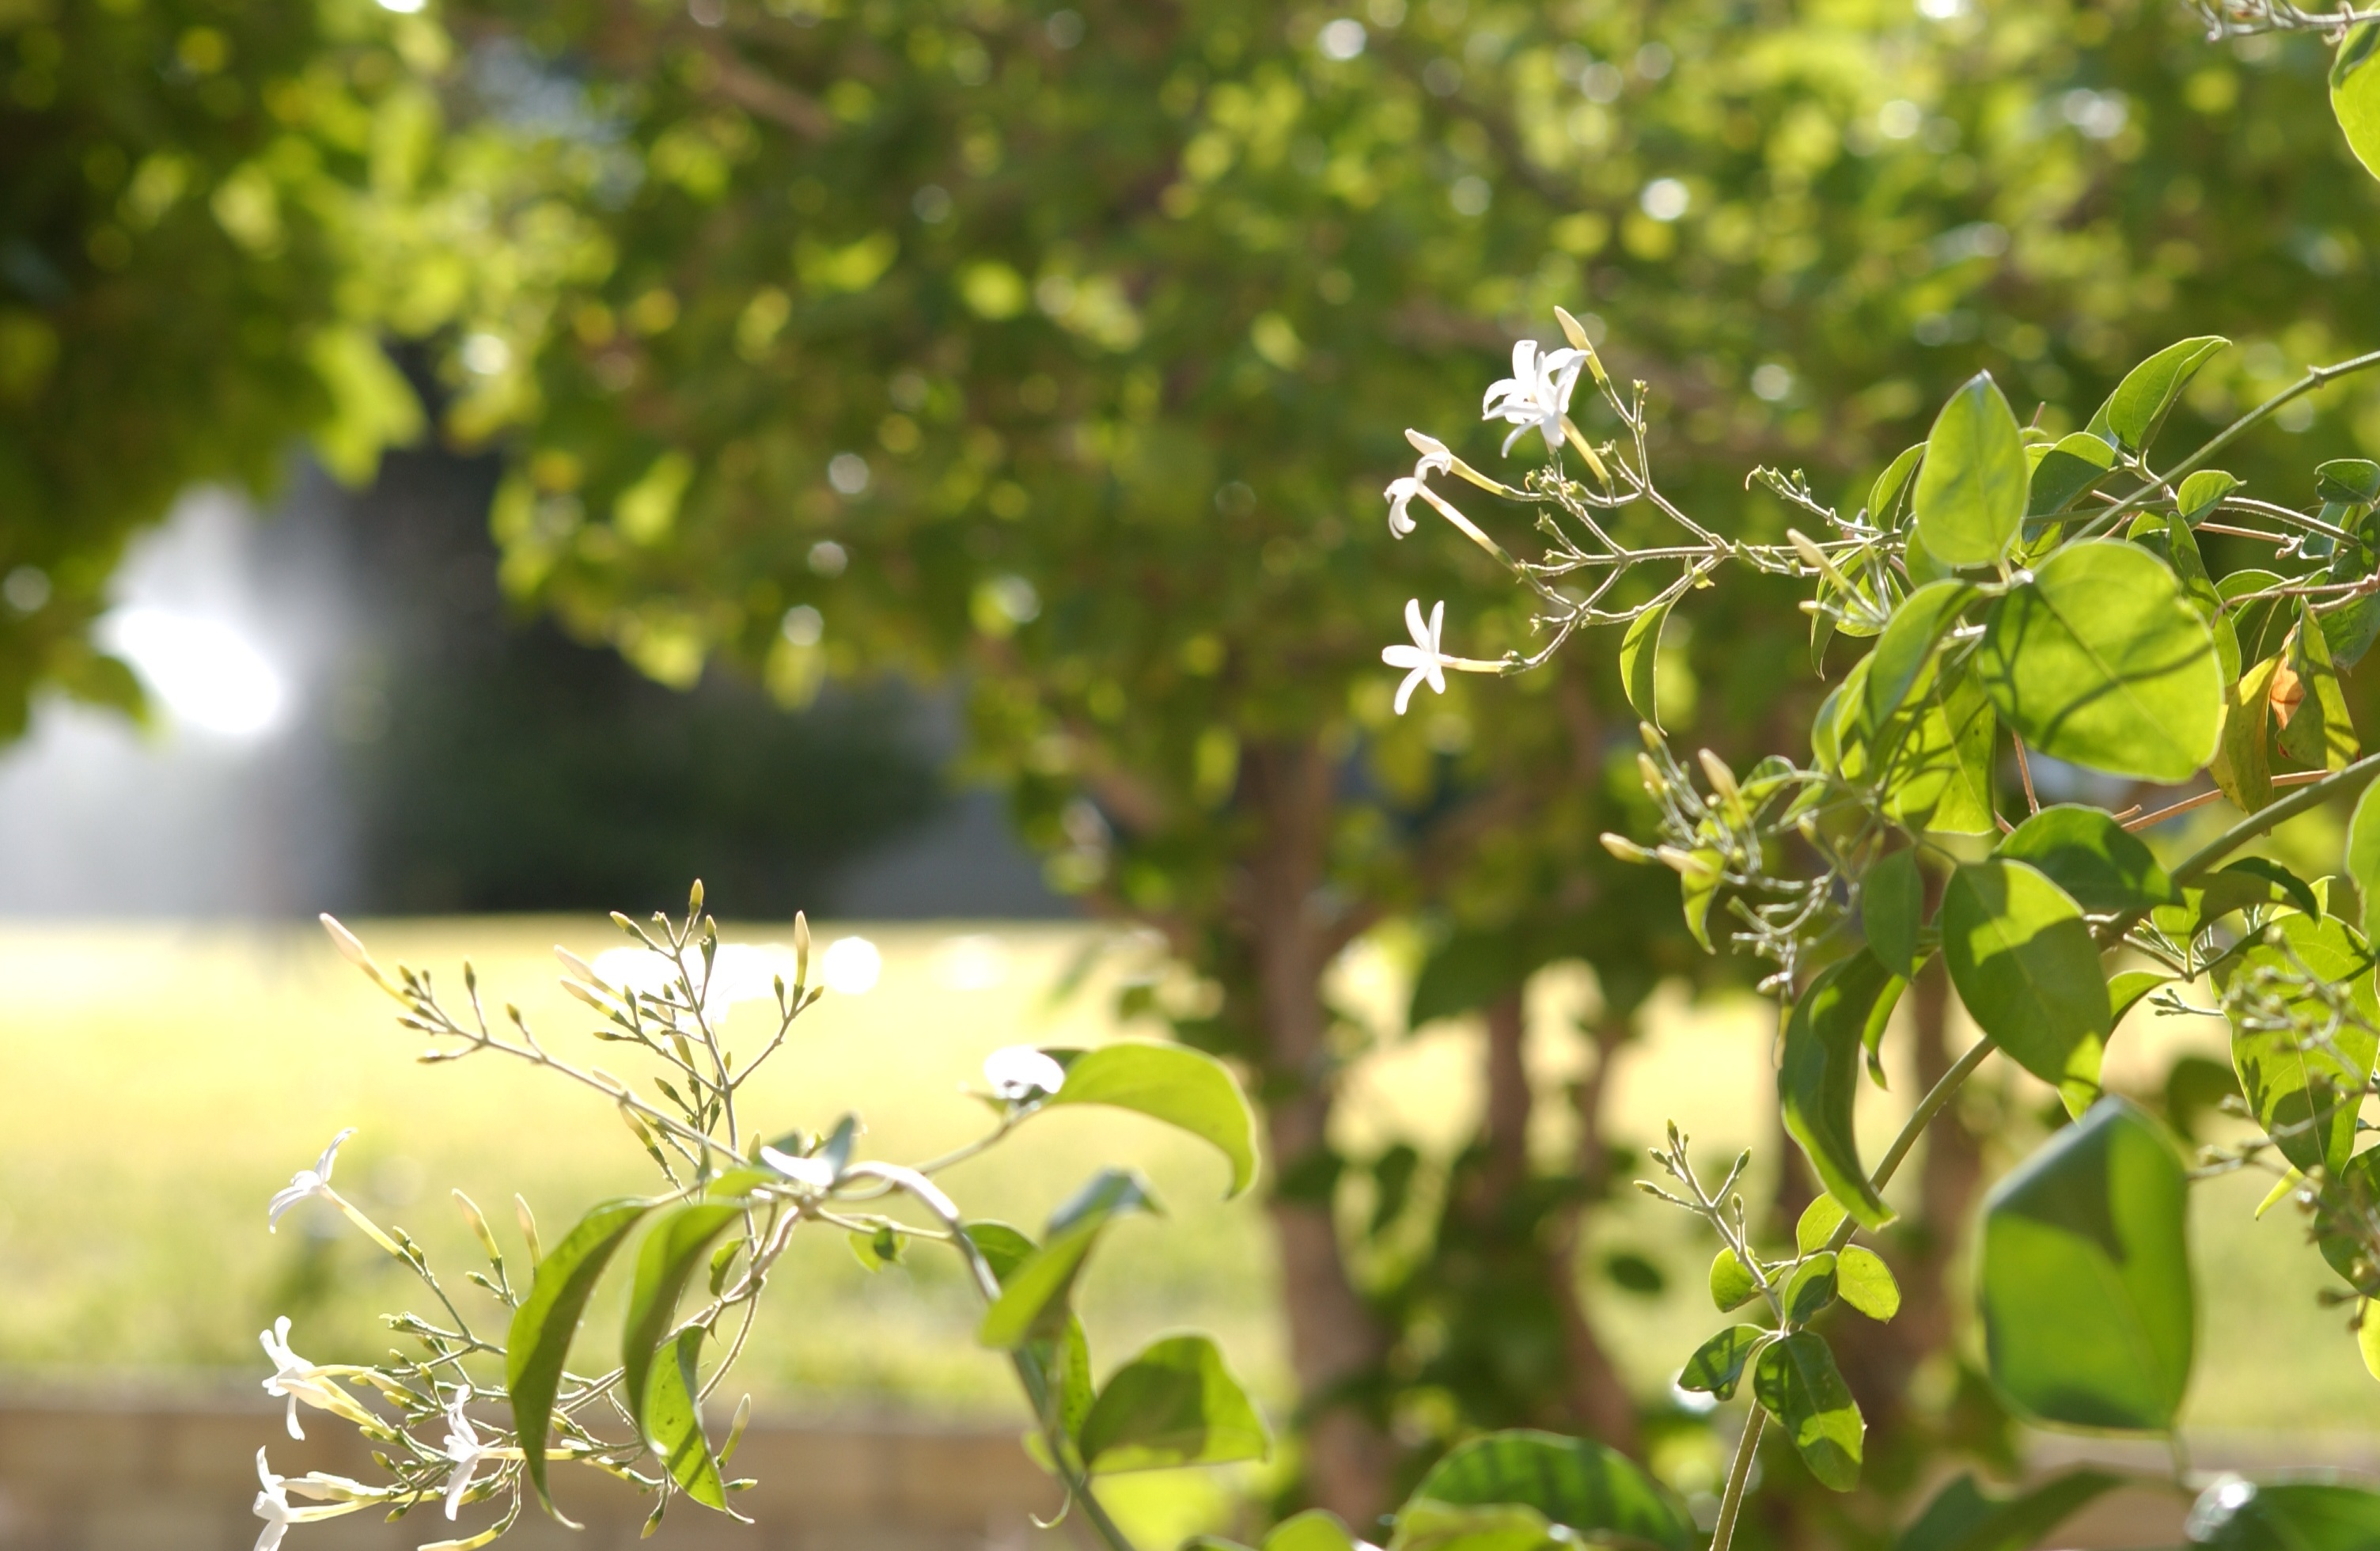
tree, nature, branch, blossom, plant, meadow, sunlight, leaf, flower, foliage, food, spring, green, produce, botany, garden, flora, plants, leaves, shrub, branches, flower garden, green leaves, flowering plant, land plant